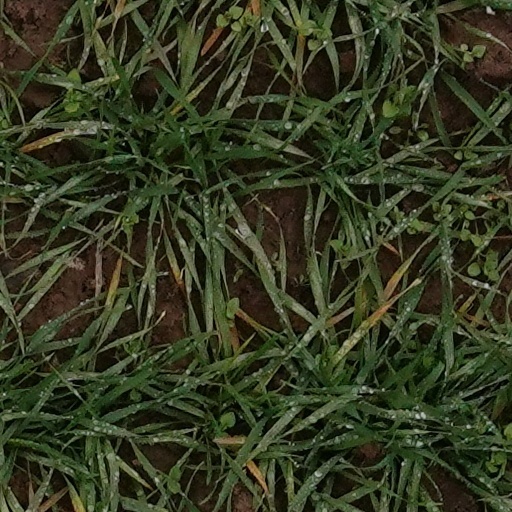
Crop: wheat